Sunday sporting events

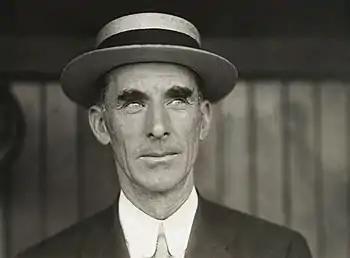
Connie Mack, manager of the Philadelphia Athletics

In 1902, Sunday baseball games were legalized in Chicago, St. Louis, and Cincinnati.